Victor Frankenstein

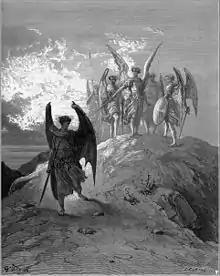
Satan expelled from Heaven, by Gustave Doré.

Mary Shelley then borrows from the Prometheus of Ovid's "Metamorphoses", in which the Titan, rather than coming to man's aid, usurps the power of the gods, then fabricates man and confers on him, through manipulations of "ethereal energy", the most mysterious and sacred of goods - life. He is the Prometheus "Pyrophoros et plasticator", i.e. the thief of fire, then the shaper, the craftsman who transforms clay into man. Beyond the original meaning of Ovid's title, for there is more to it than a "change of form" ("Meta-morphoses": "In noua fert animus mutatas dicere formas / Corpora"), this is an act of creation, but with a technique, materials and energy.